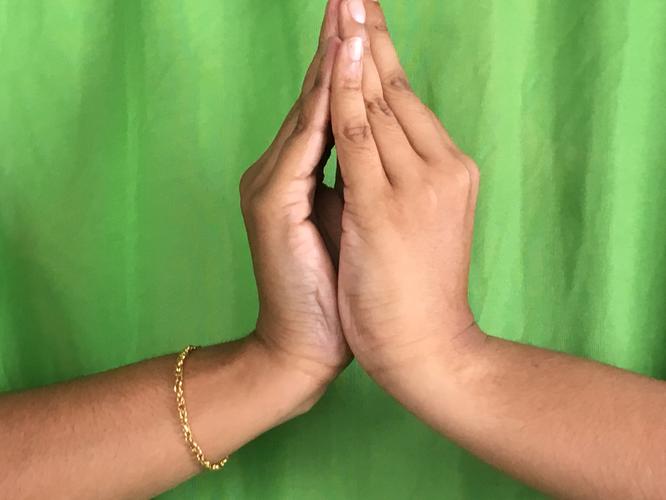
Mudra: Kapotham
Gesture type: double_hand